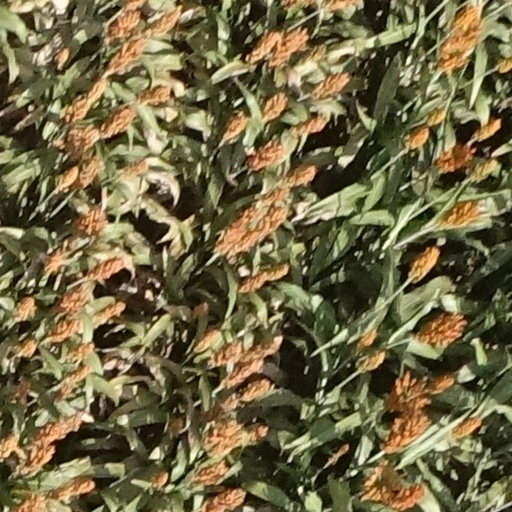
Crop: sorghum